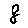
Label: 8